Paper Clips (film)

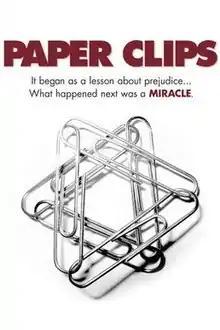

Paper Clips is a 2004 American documentary film written and produced by Joe Fab, and directed by Fab and Elliot Berlin, about the Paper Clips Project, in which a middle school class tries to collect 6 million paper clips to represent the 6 million Jews killed by the Nazis during World War II.